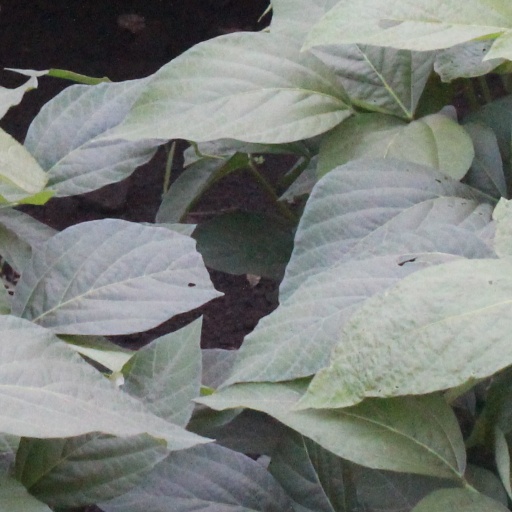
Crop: soybean